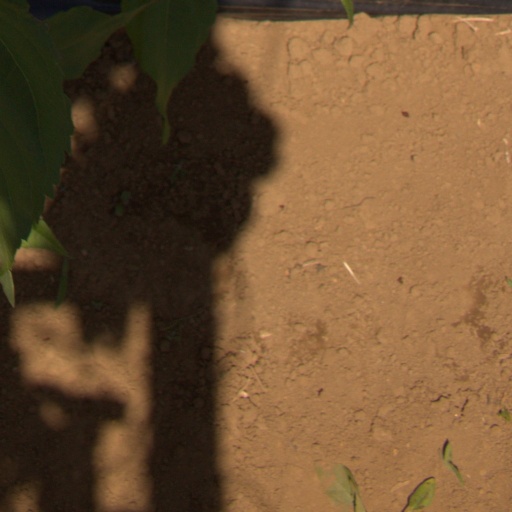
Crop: Jerusalem artichoke